Simon (2004 film)

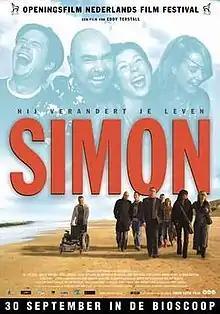
Theatrical release poster

Simon is a 2004 Dutch drama film written and directed by Eddy Terstall.